Justus of Lyon

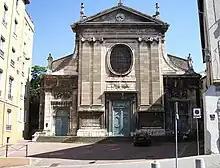
Church of Saint Justus

The story is told then of a pilgrim in North Africa who some years later recognized Justus and reported this on his return to Lyon. The city folk being eager to regain their bishop, sent a delegation led by Antioch, a priest of Lyon, to find him and bring him back to his diocese. Antioch found but could not convince the hermit Bishop to return, so Antiochus returned to Gaul and was later himself appointed Bishop of Lyon.